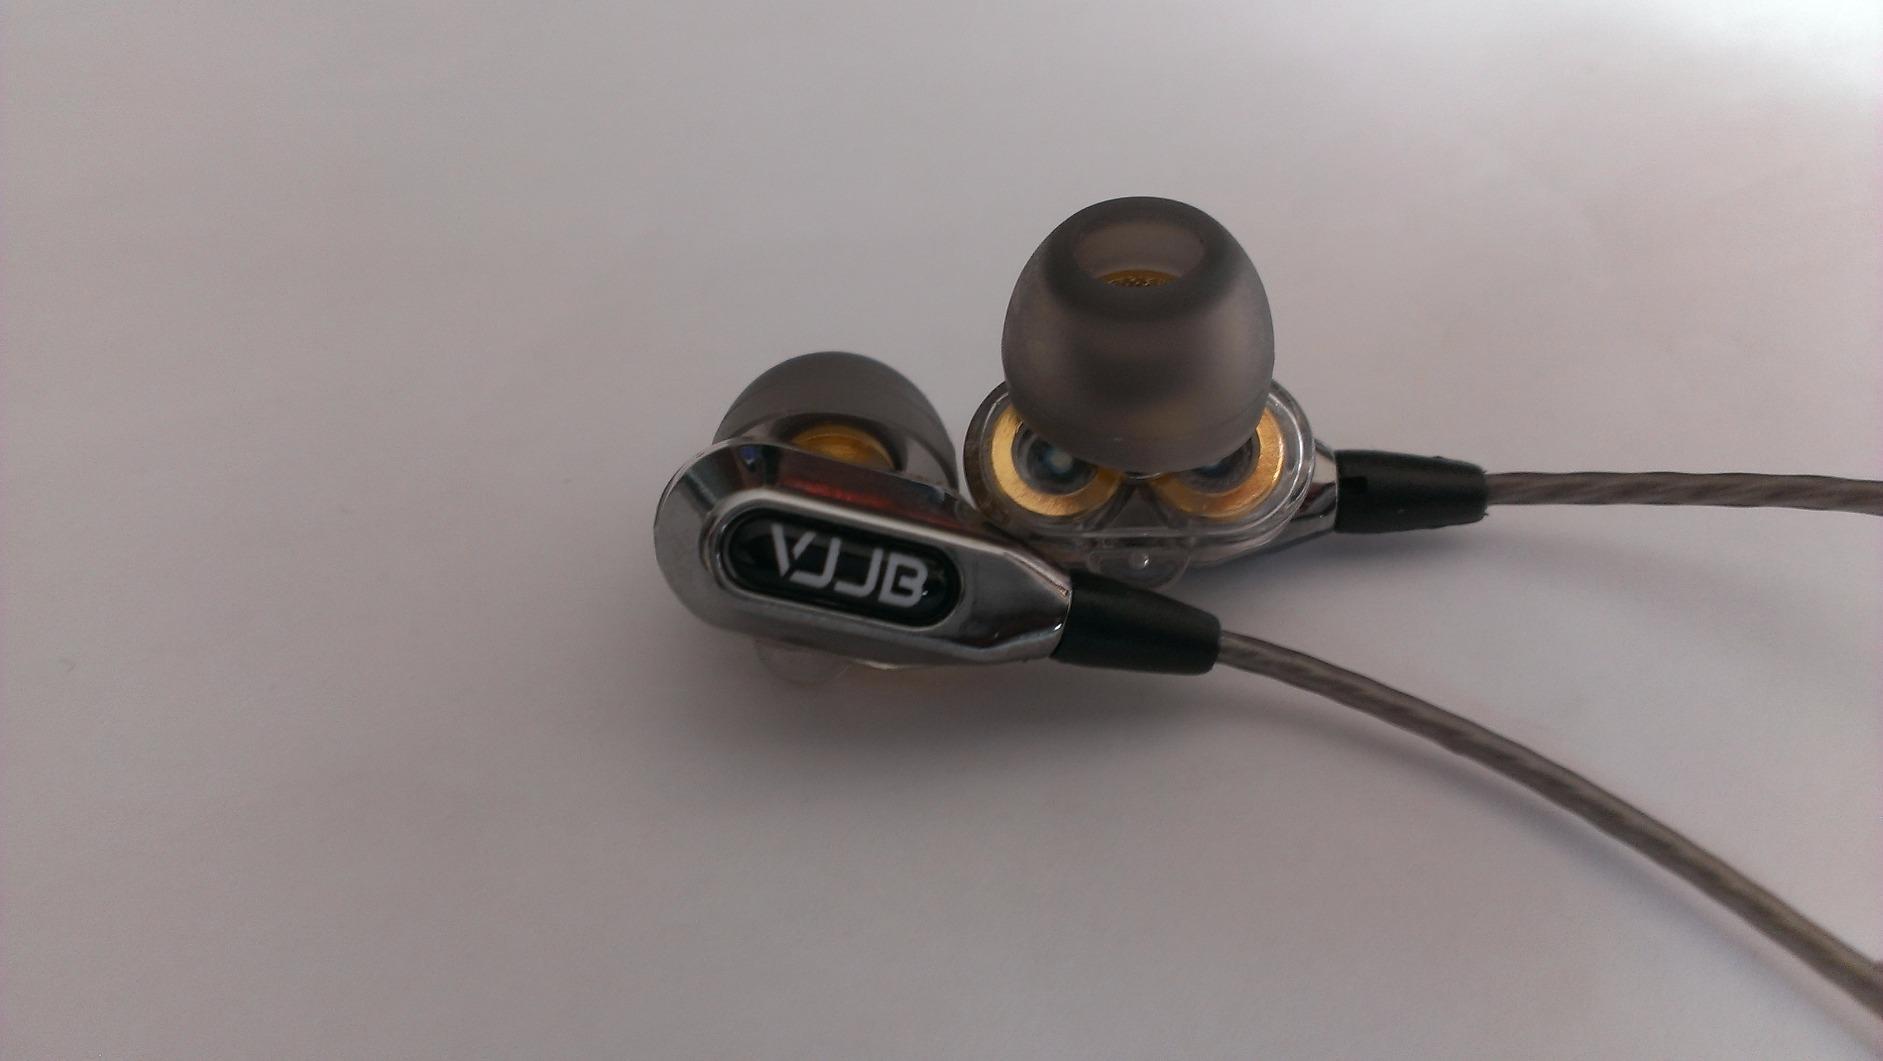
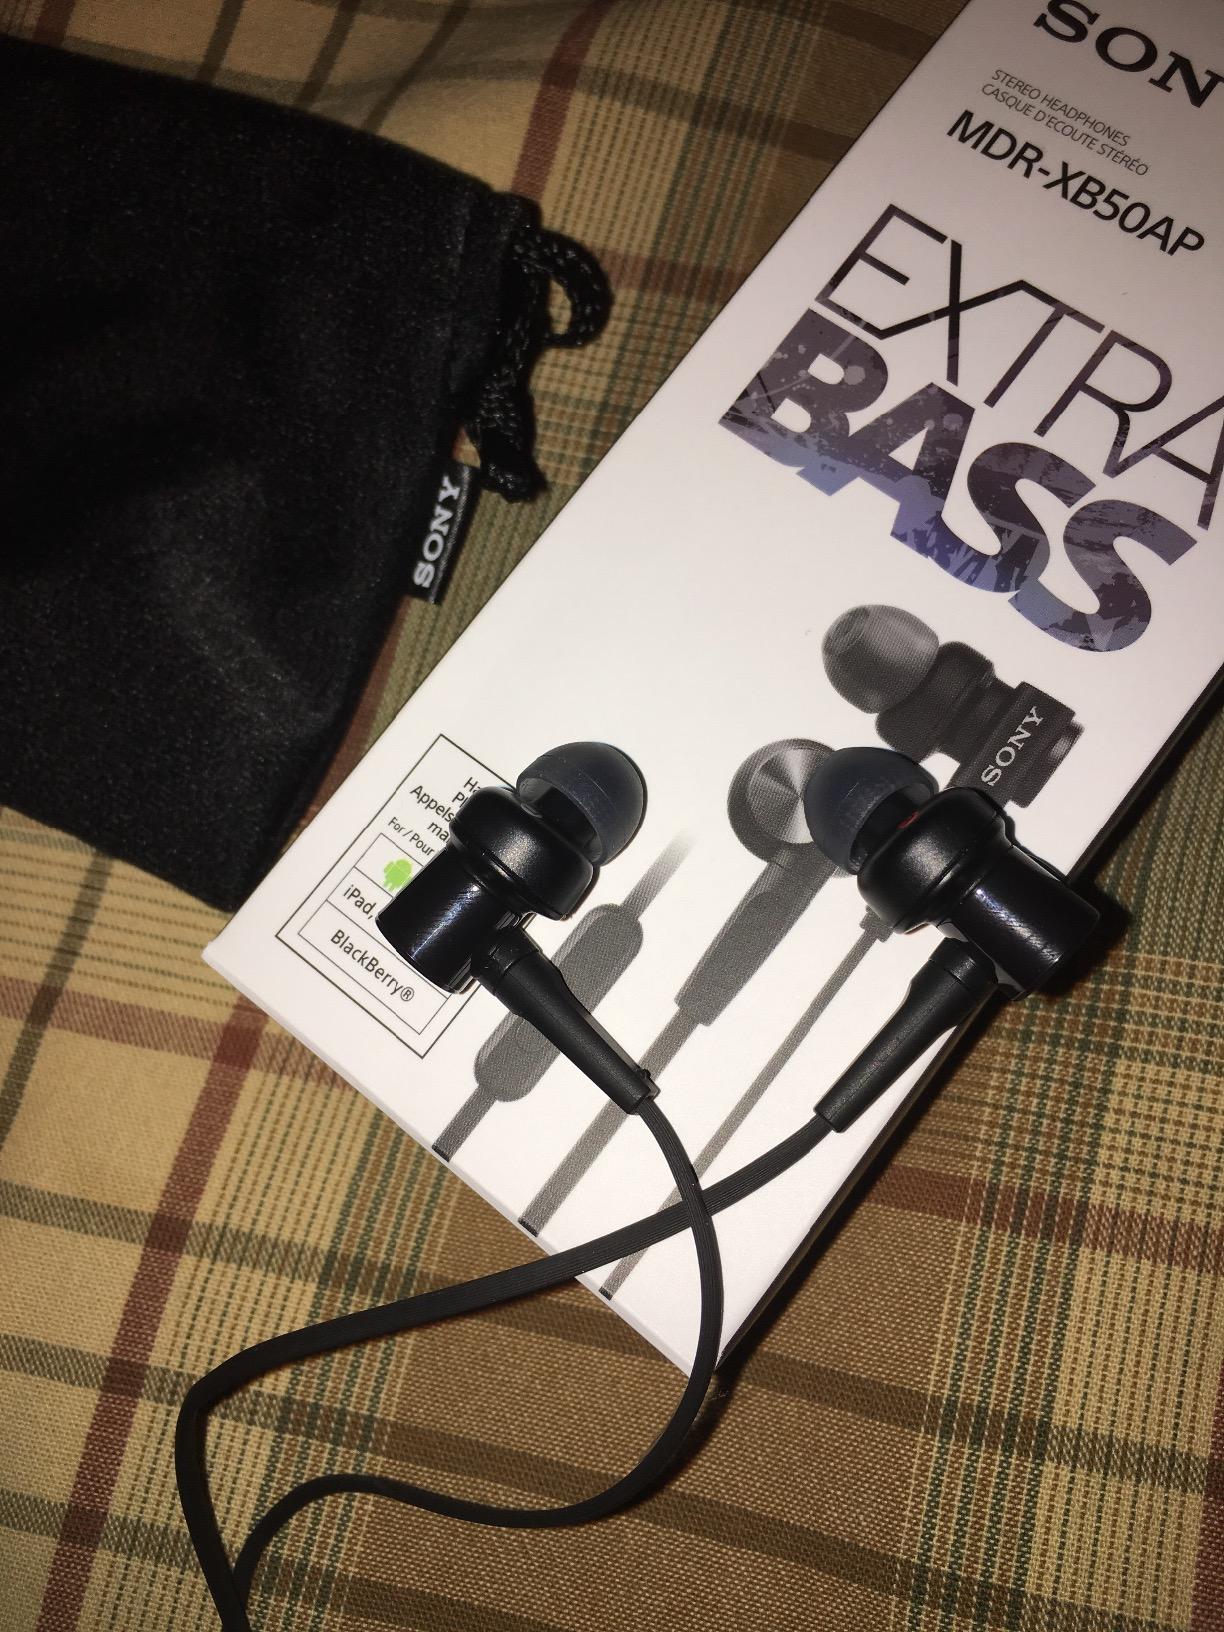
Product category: headphones
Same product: no